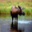
Label: deer